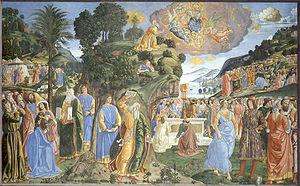
La Remise des Tables de la Loi est une fresque du peintre italien de la Renaissance Cosimo Rosselli et de ses assistants, exécutée en 1481–1482, située dans la chapelle Sixtine au Vatican. Elle représente le prophète Moïse en train de recevoir et d'introduire les Dix Commandements.